Hisanori Takahashi

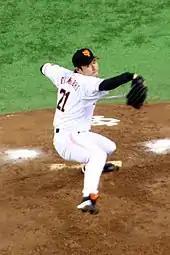
Takahashi with the Yomiuri Giants in 2007

Takahashi debuted in Nippon Professional Baseball with the Yomiuri Giants in 2000. He was a finesse starting pitcher in Japan, featuring an 86–89 mph fastball (tops out at 92 mph), slider, curveball, and a screwball as his out pitch.